Rebirth of Mothra

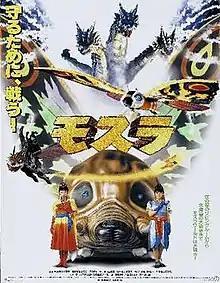
Theatrical release poster

is a 1996 Japanese "kaiju" film directed by Okihiro Yoneda, with special effects by Kōichi Kawakita. Produced and distributed by Toho Co., Ltd, the film serves as a reboot for the fictional giant monster character Mothra, and is the first installment in the "Rebirth of Mothra" trilogy. It was the final kaiju film produced under the supervision of Tomoyuki Tanaka, who produced such films as the original "Mothra", which was released in 1961, as well as every film in the "Godzilla" franchise up to this point. He died of a stroke several months after the film's release.